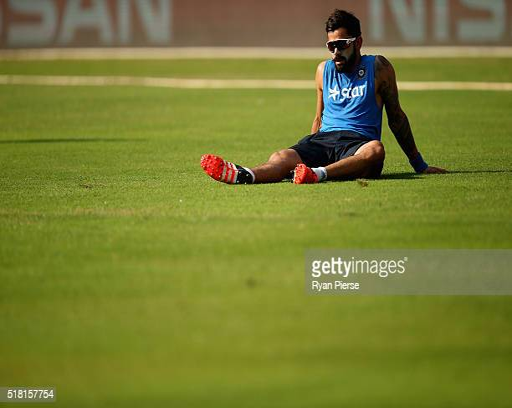
cricket player of trains during a training session